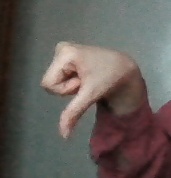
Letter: waw